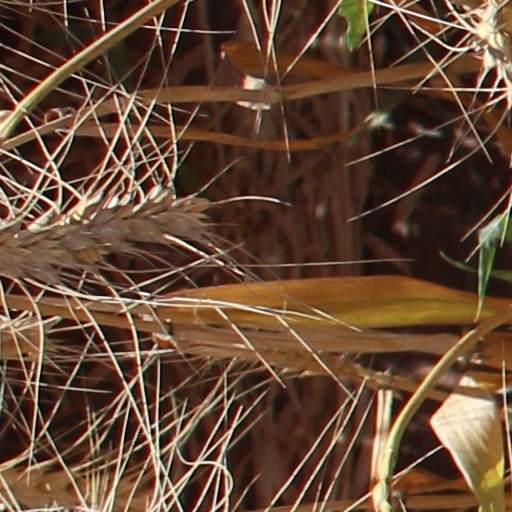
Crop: wheat